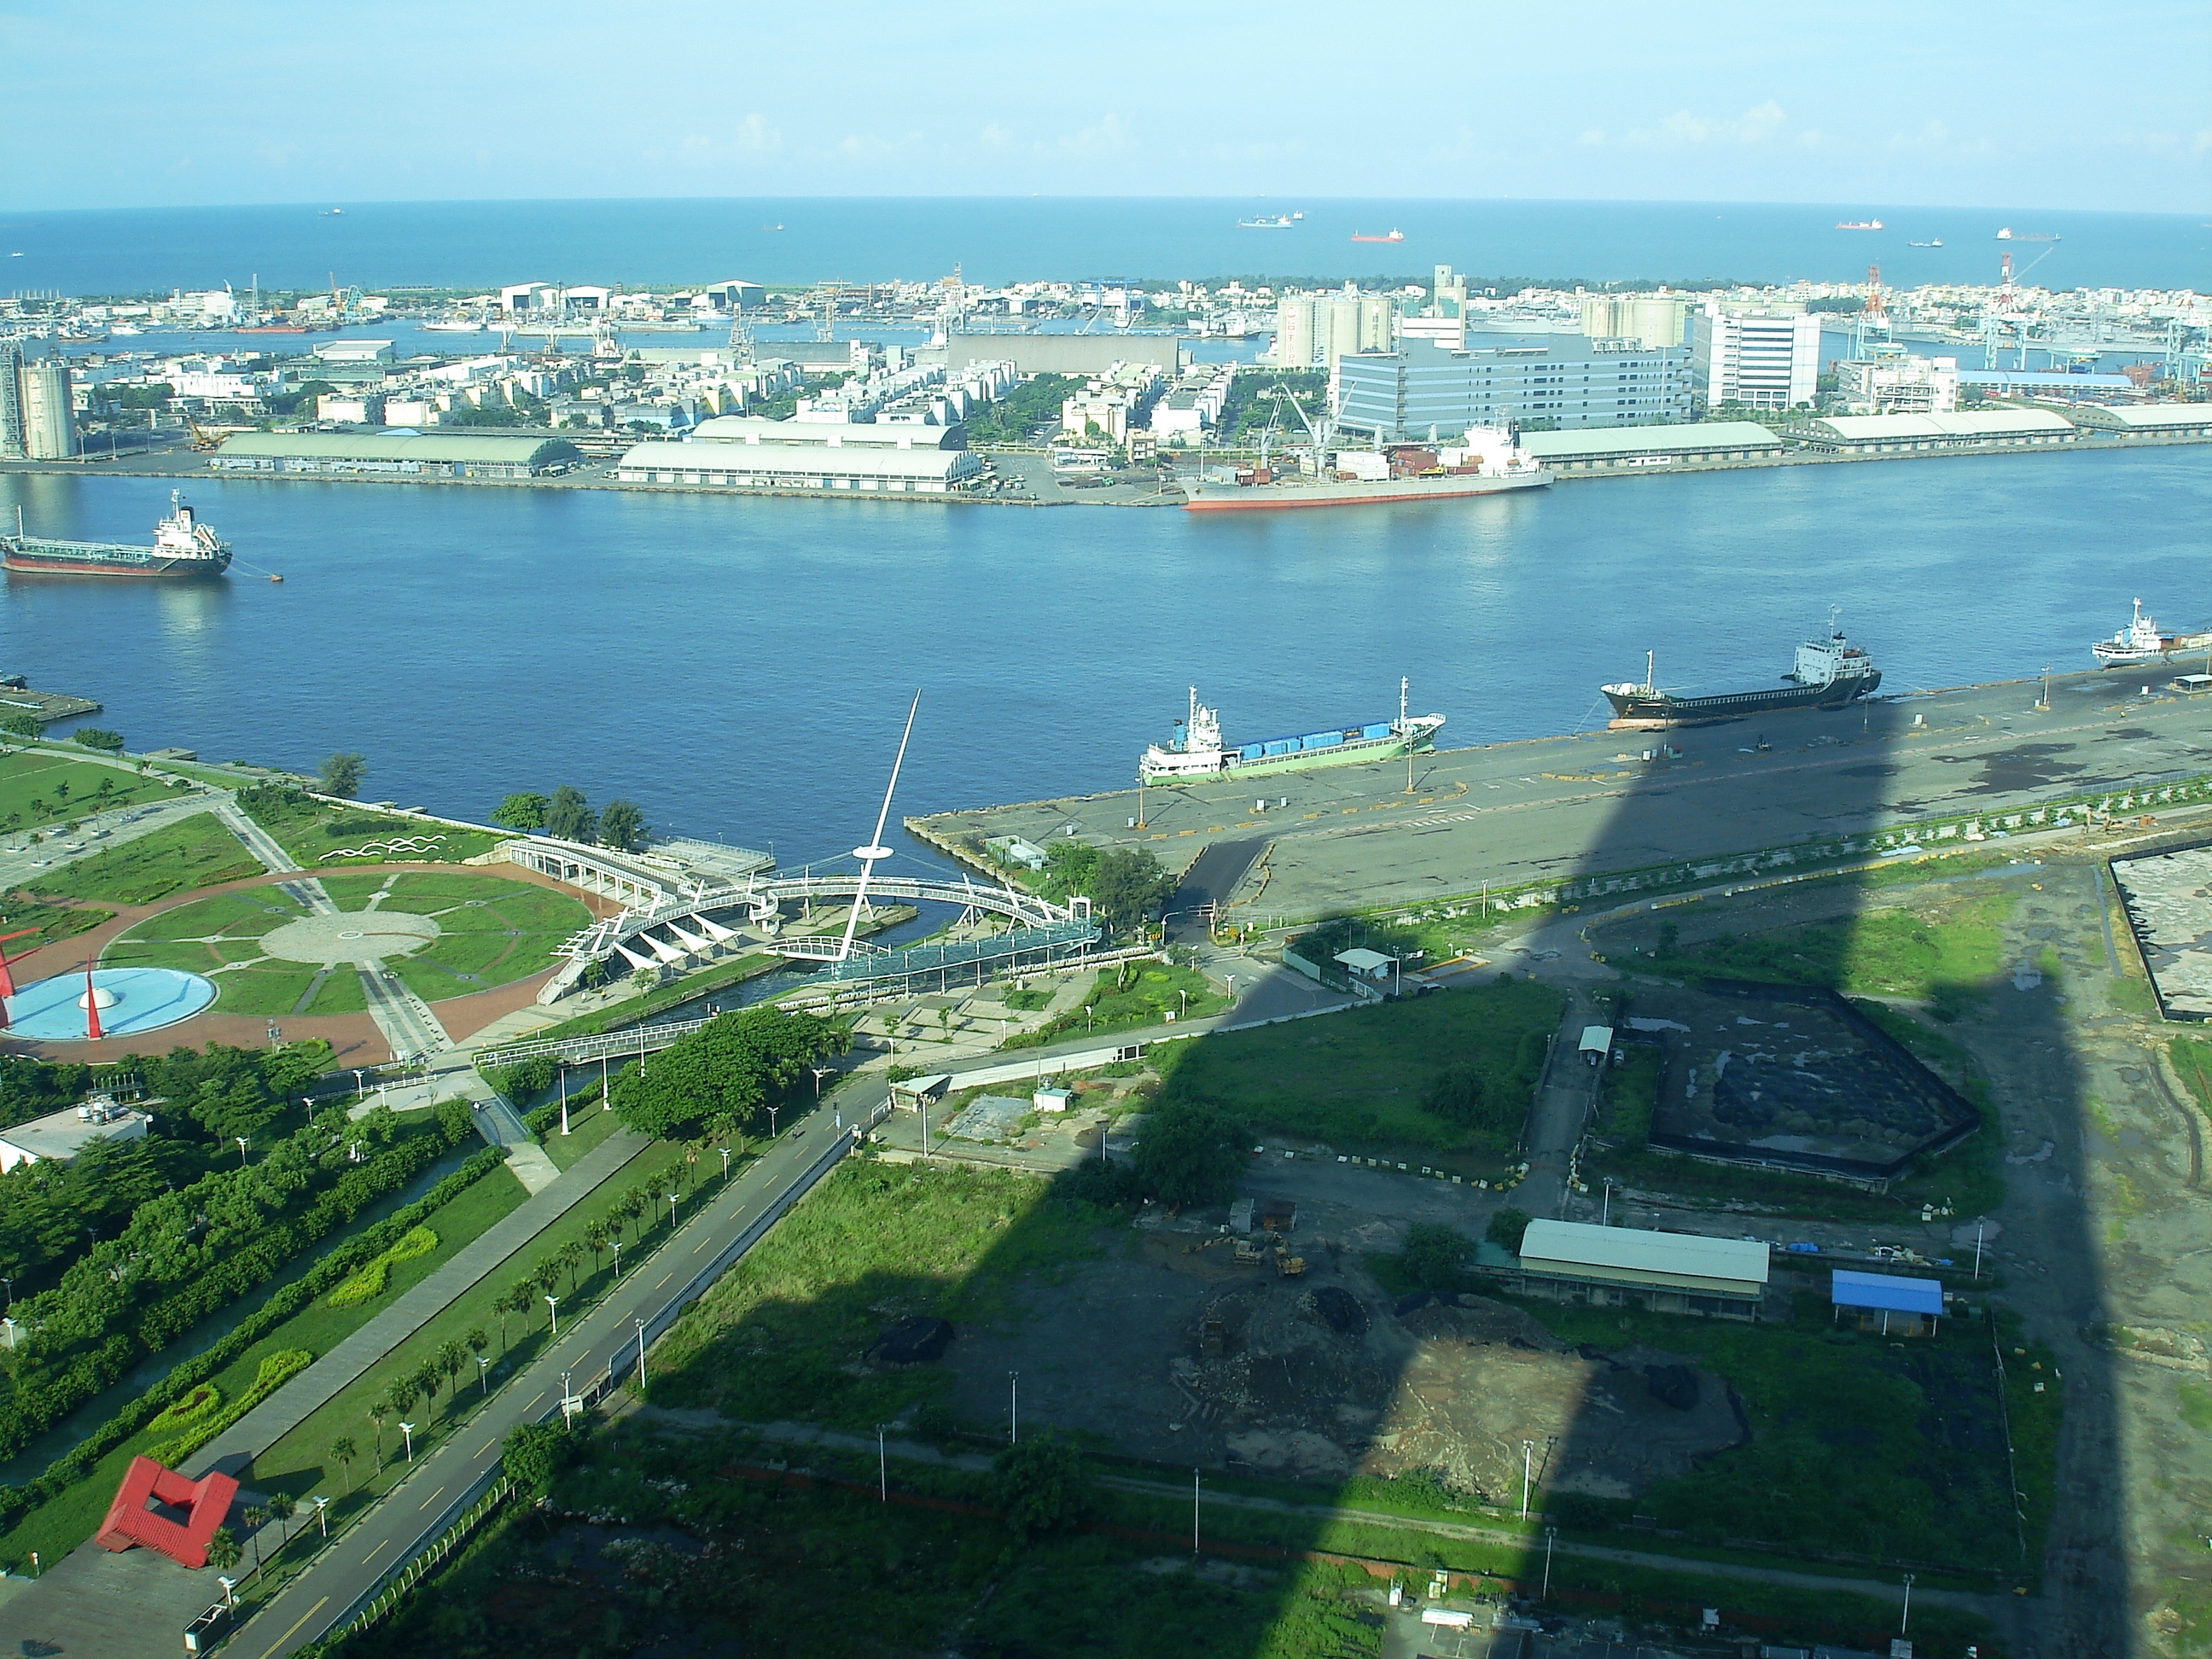
tower, 85 Tower, shadow, harbor, kaohsiung, waterfront, taiwan, aerial photography, bird's eye view, urban design, urban area, waterway, metropolitan area, landscape, water resources, water, city, photography, suburb, river, channel, levee, residential area, coast, cityscape